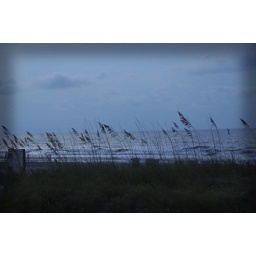
This shot was taken at 5 am in the morning taken from behind the grass toward the ocean